Vancouver General Hospital

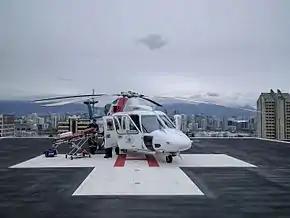
BCEHS critical care team on the helicopter pad on the top of Vancouver General Hospital following the offloading of a patient

VGH is the largest hospital in British Columbia, offering specialized and tertiary services to adult patients (18 and above) in Vancouver. The hospital accepts patients referred from other parts of the province requiring highly specialized services. Approximately 40% of the hospital's cases come from outside the Vancouver region. Vancouver General Hospital is an internal medicine hospital, with pediatric and maternal care services in the Vancouver region being offered by BC Children's Hospital and BC Women's Hospital & Health Centre, located roughly 2.5 km south of Vancouver General.